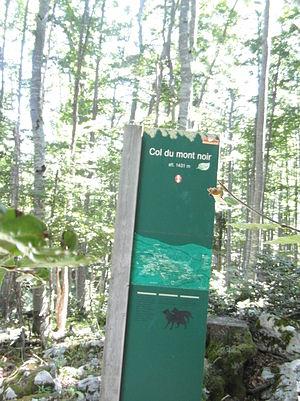
Col du Mont Noir
Le col du Mont-Noir est un col de montagne s'élevant à 1 421 mètres d'altitude dans le département français de l'Isère, dans l'ouest du massif du Vercors.
Rencurel est une commune française située dans le département de l'Isère en région Auvergne-Rhône-Alpes